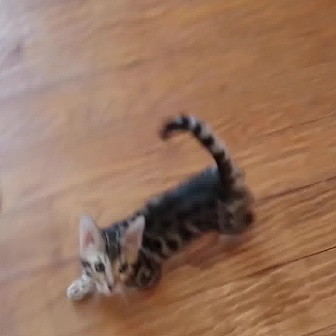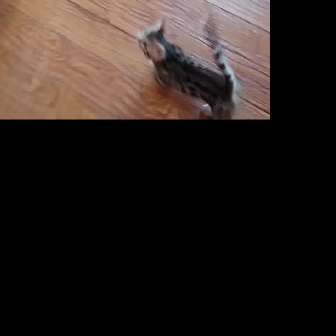
  Please identify the target specified by the bounding box [64,111,257,305] in the first image and locate it in the second image. Return the coordinates in [x_min,y_min,x_max,y_max] format.
Answer: [135,11,243,119]